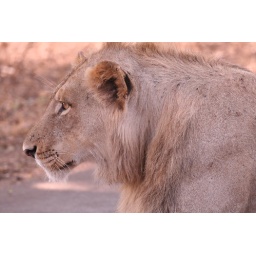
A couple lions I came across sitting in the middle of the road heading north to Satara.